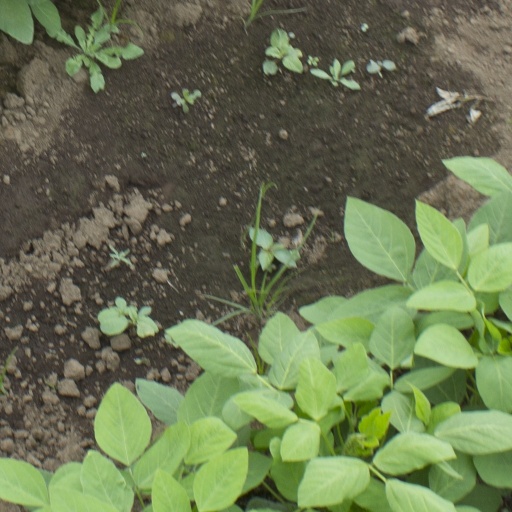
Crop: soybean